Pizza

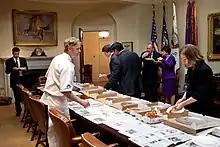
Pizza banquet in the White House serving Chicago-style pizza (2009)

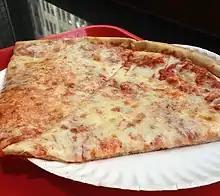
Caramelized crust of slices of New York–style pizza

The first pizzeria in the US was opened in New York City's Little Italy in 1905. Common toppings for pizza in the United States include anchovies, ground beef, chicken, ham, mushrooms, olives, onions, peppers, pepperoni, pineapple, salami, sausage, spinach, steak, and tomatoes. A pizza with no toppings is called a "cheese pizza" or a "plain pizza". Distinct regional types developed in the 20th century, including Buffalo, California, Chicago, Detroit, Greek, New Haven, New York, and St. Louis styles. These regional variations include deep-dish, stuffed, pockets, turnovers, rolled, and pizza-on-a-stick, each with seemingly limitless combinations of sauce and toppings.